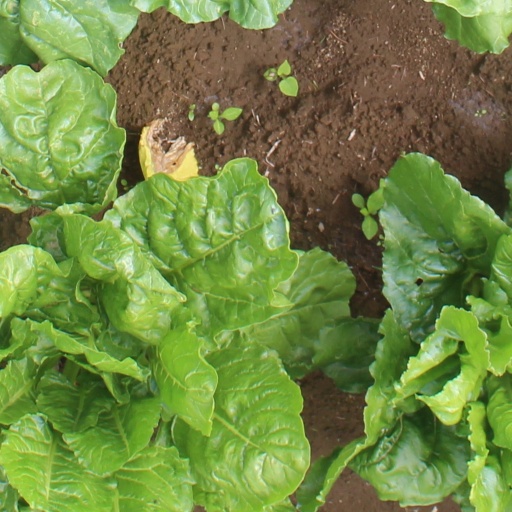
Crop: sugar beet